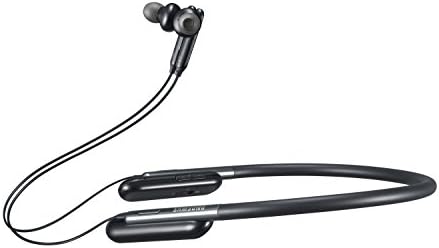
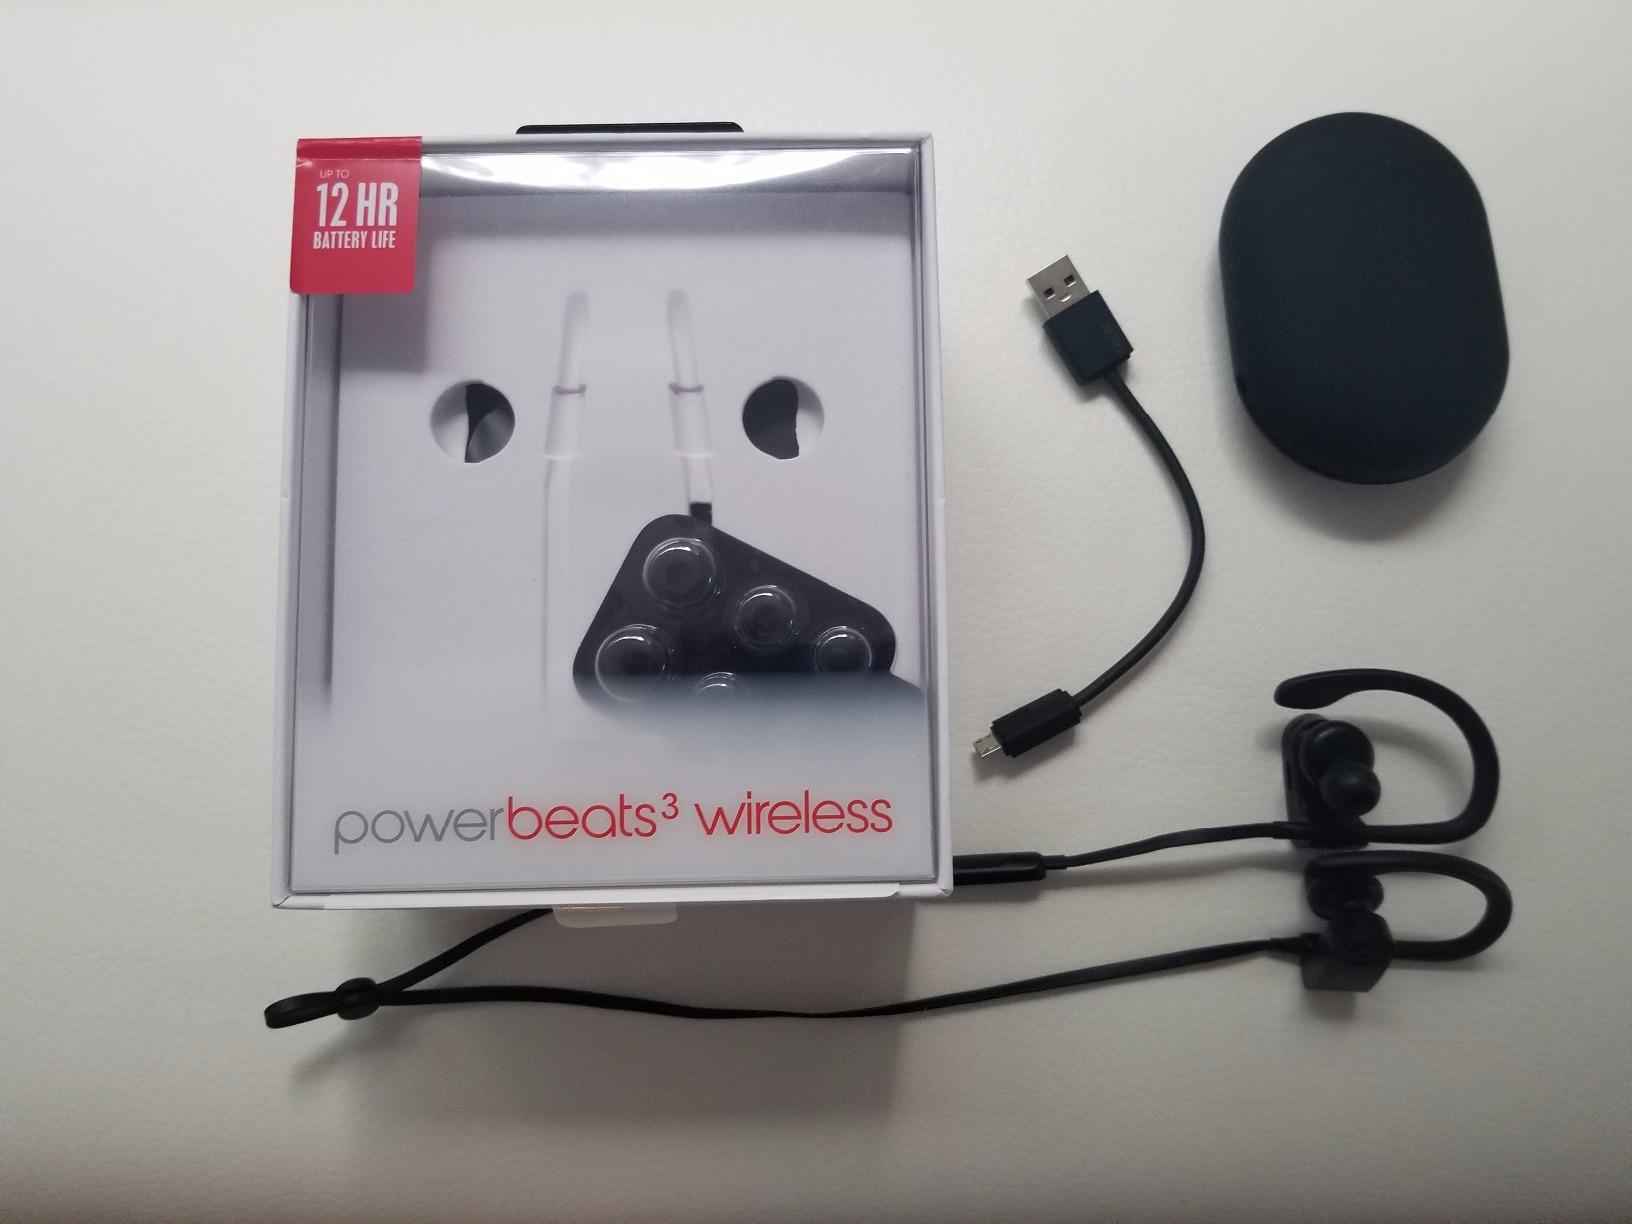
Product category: headphones
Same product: no